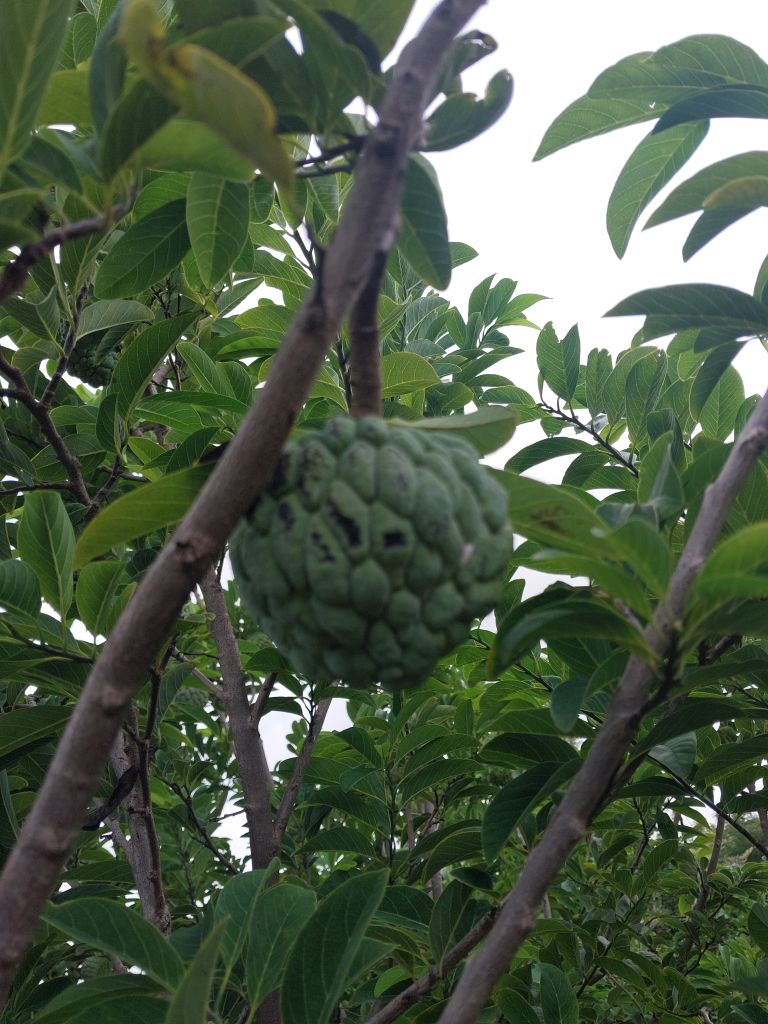
Disease label: Blank Canker